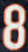
Number: 8